Early Dynastic Period (Mesopotamia)

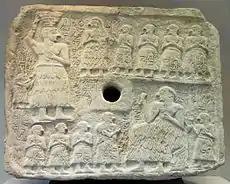
Votive relief for the king Ur-Nanshe of Lagash, commemorating the construction of a temple.

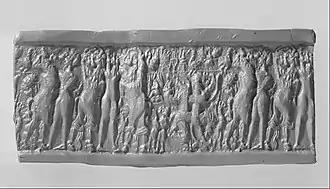
Sumerian cylinder seal, ca. 2500–2350 BC. Early Dynastic IIIb.

Urbanization also increased in western Syria, notably in the second half of the third millennium BC. Sites like Tell Banat, Tell Hadidi, Umm el-Marra, Qatna, Ebla, and Al-Rawda developed early state structures, as evidenced by the written documentation of Ebla. Substantial monumental architecture such as palaces, temples, and monumental tombs appeared in this period. There is also evidence for the existence of a rich and powerful local elite.